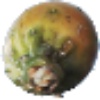
Label: cactus_fruit